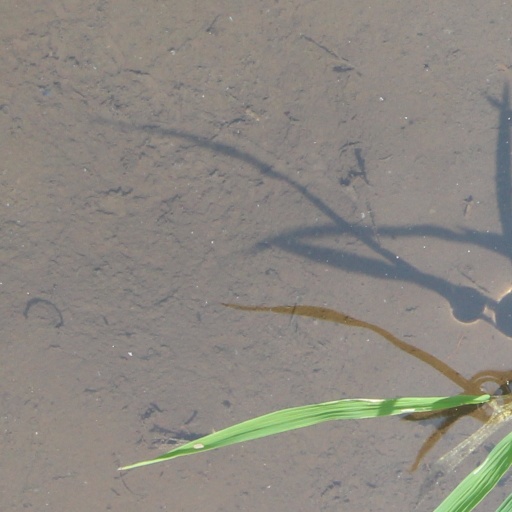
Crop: rice